Cassaro, Palermo

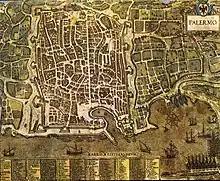
View of Palermo (plate n. 56) from Volume 4 of "Civitates Orbis Terrarum". Cassaro appears as the long road in the middle of the city.

The Cassaro ( is the most ancient street of Palermo. From the late 16th century the street also had the name Via Toledo. Following the unification of Italy, it was officially renamed Via Vittorio Emanuele II (or Corso Vittorio Emanuele II), but the old and distinctive name is still in use. The street is rooted in the age of the foundation of Palermo by the Phoenicians. It provides access to a number of important sights, including the Royal Palace (also known as "Palazzo dei Normanni") and the Cathedral, two UNESCO World Heritage Sites.